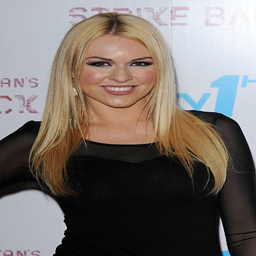
tv personality attends the premiere .